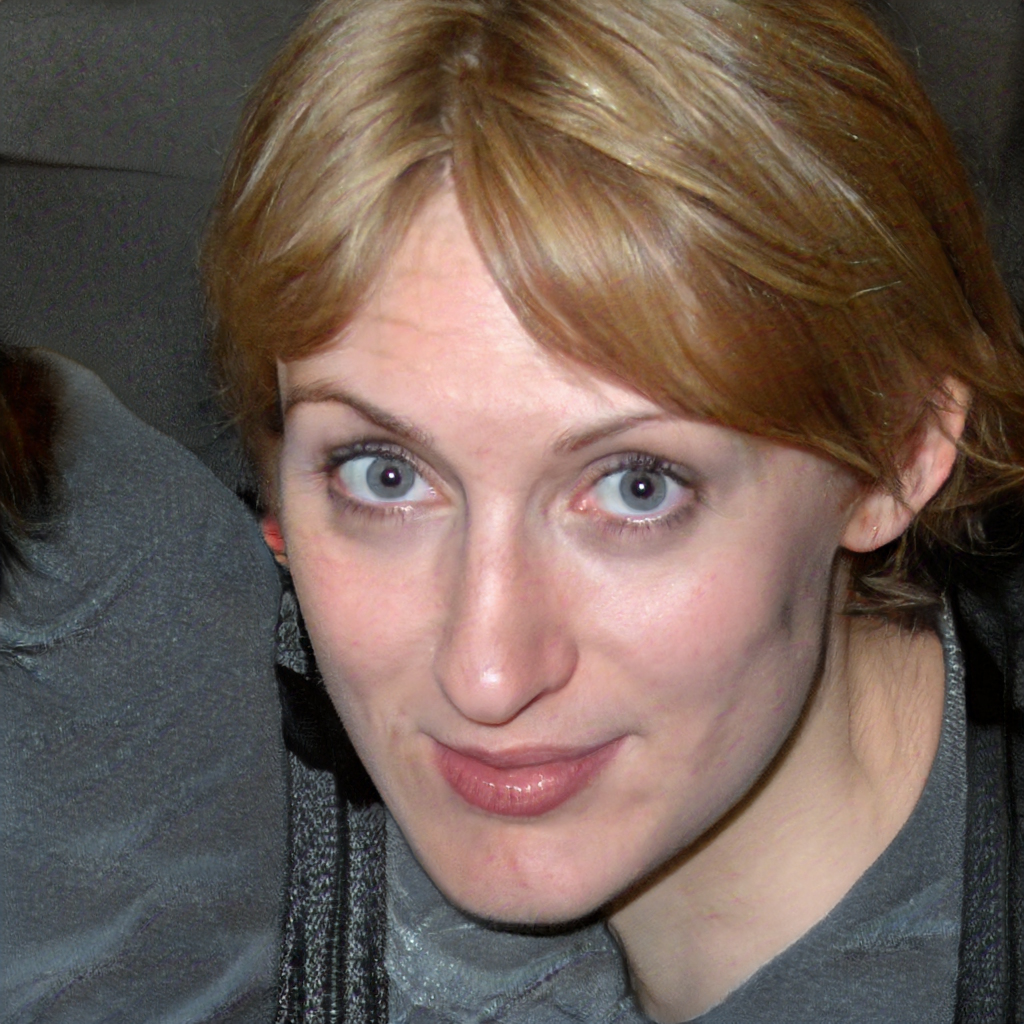
Gender: Female